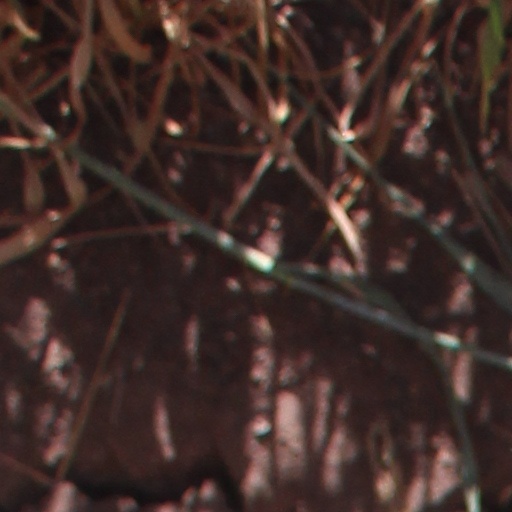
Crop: wheat